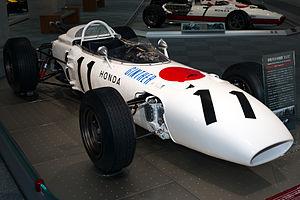
La Honda RA272 est une monoplace de Formule 1 construite par Honda afin de participer au championnat du monde de Formule 1 1965. Il s'agit de la première monoplace japonaise victorieuse en Formule 1 grâce à Richie Ginther au Grand Prix du Mexique.
La Honda RA099 est un prototype de monoplace de Formule 1 conçu, fin 1998, par l'ingénieur Harvey Postlethwaite et construit par Dallara pour préparer la venue de Honda Racing Developments en championnat du monde de Formule 1 en 2000. Elle est testée par le Néerlandais Jos Verstappen qui aurait dû être rejoint par le Finlandais Mika Salo. La RA099 est propulsée par un moteur V10 Mugen-Honda et équipée de pneumatiques Bridgestone.